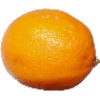
Label: Lemon Meyer 1